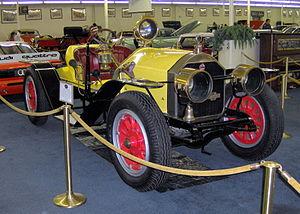
L'American LaFrance Fire Engine Company était l'un des plus anciens fabricants d'appareils d'incendie aux États-Unis.